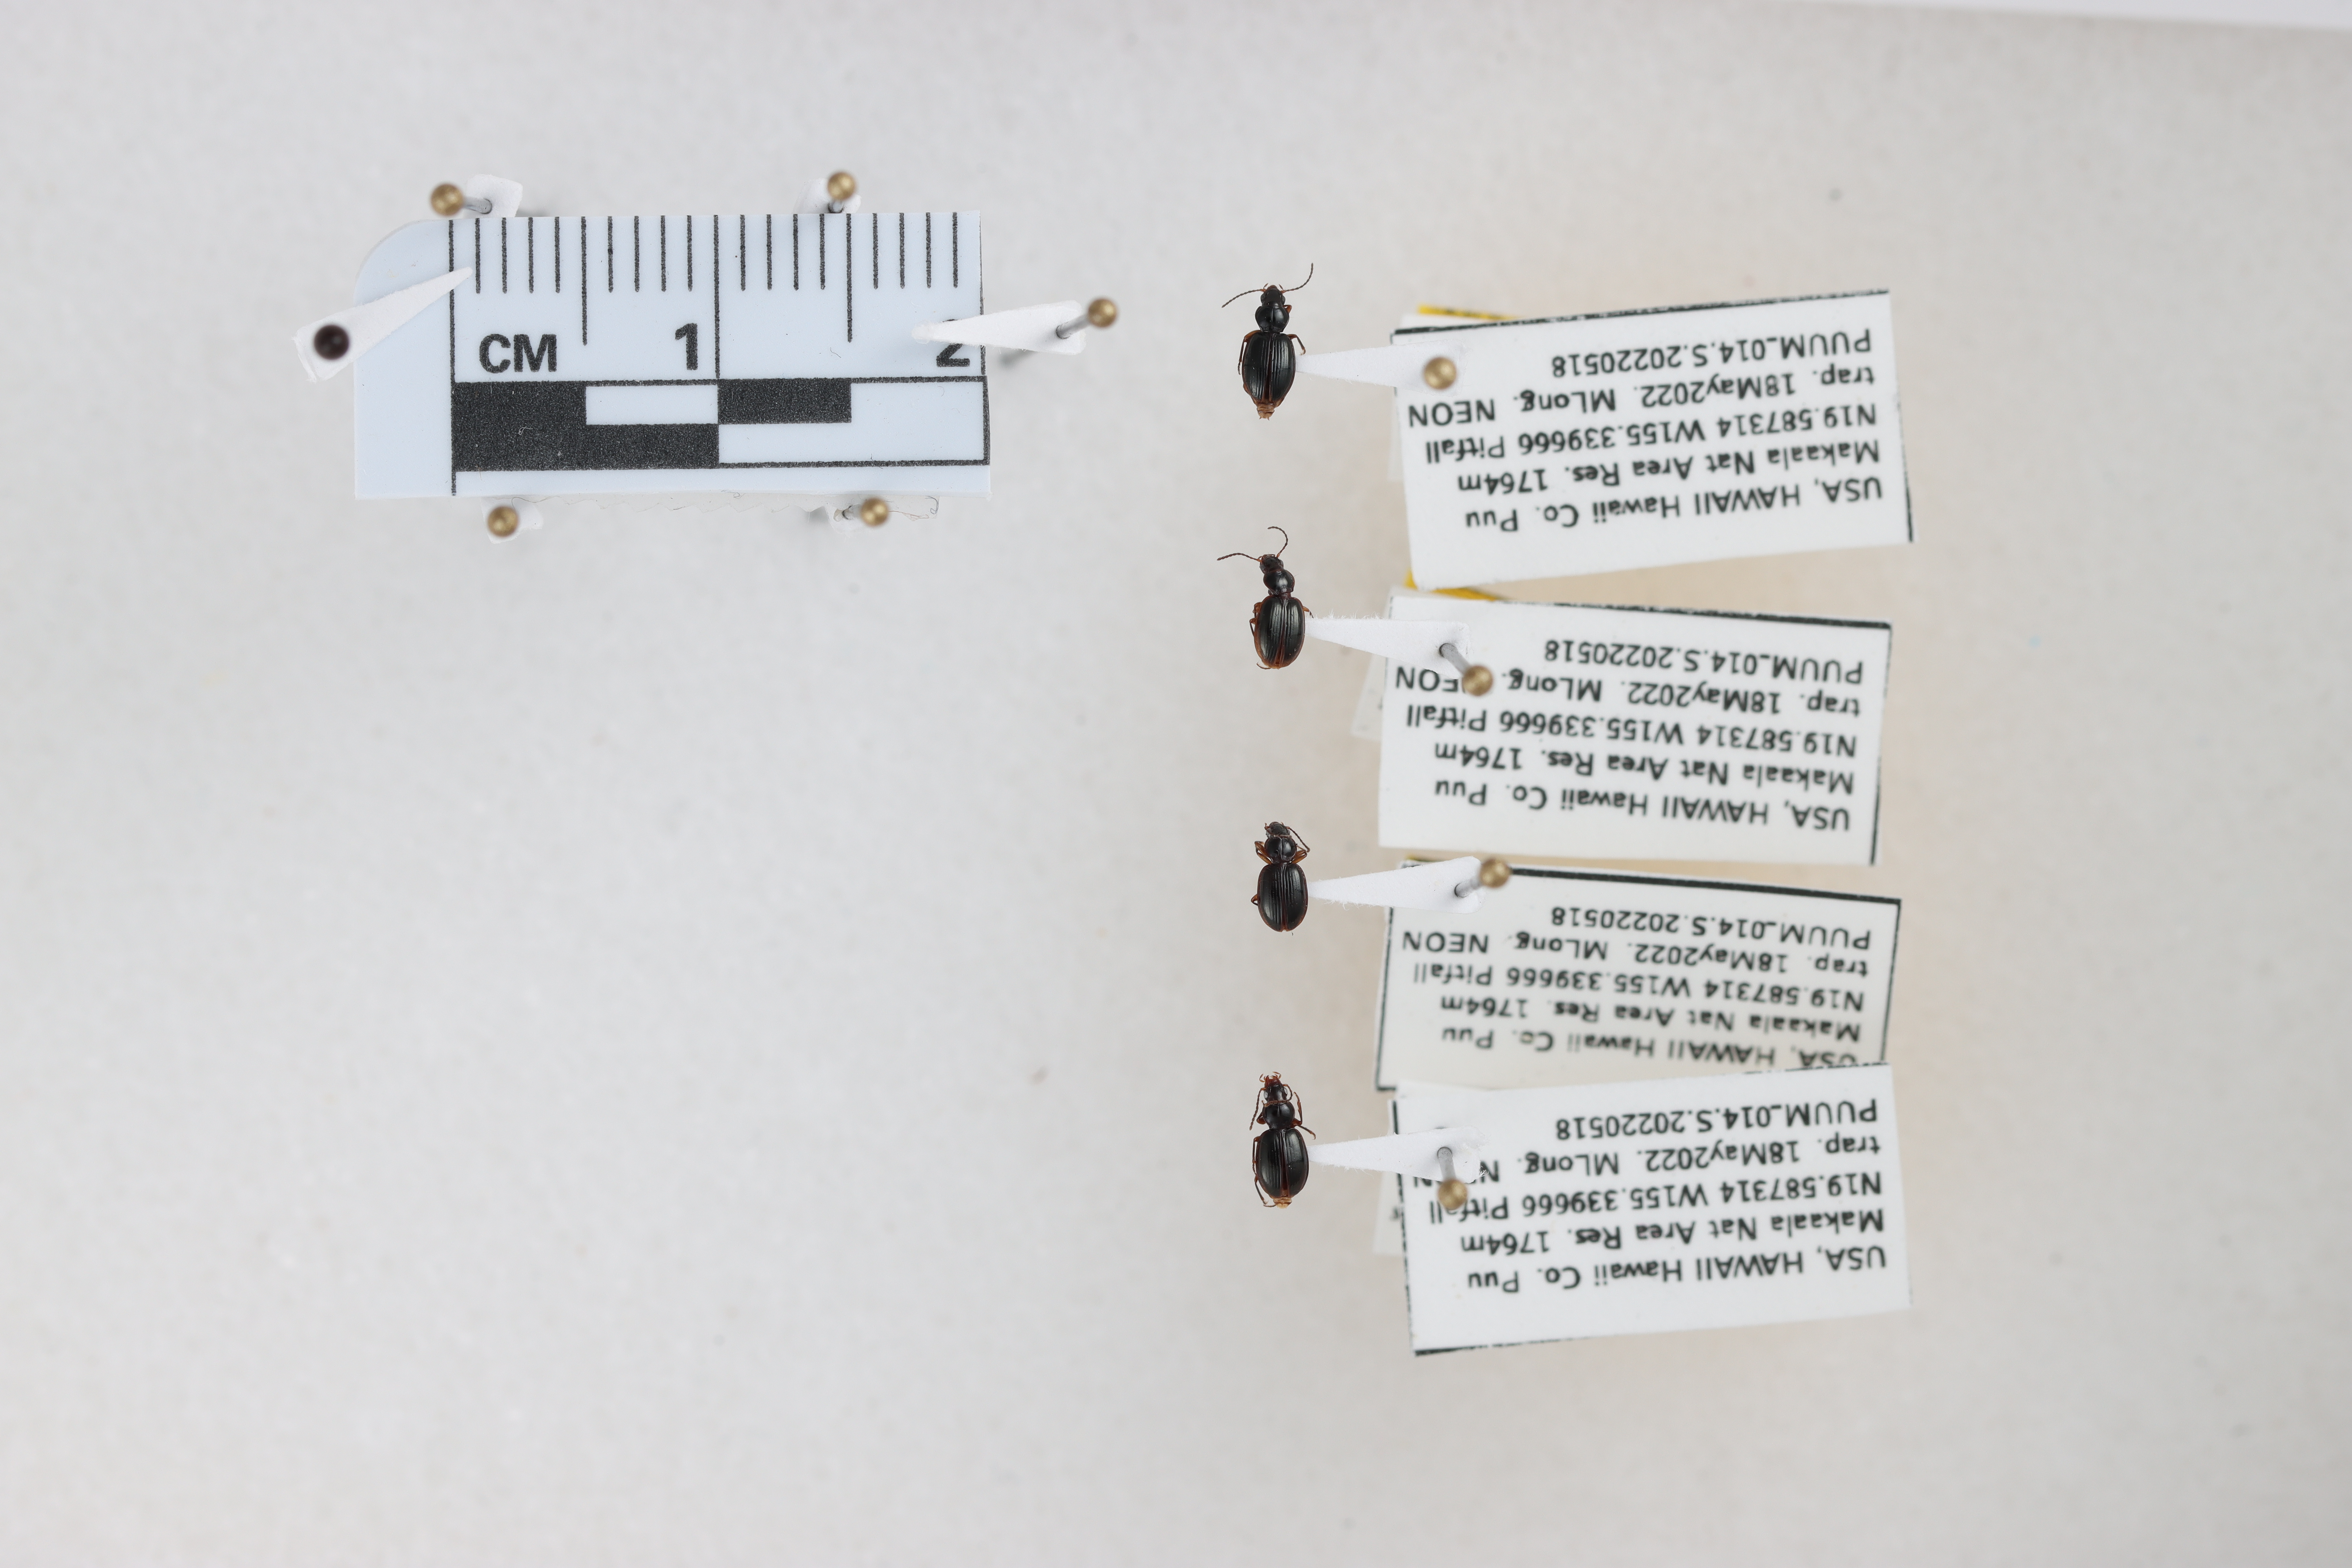
Beetle 1 — elytra length: 0.261 cm, elytra max width: 0.189 cm, basal pronotum width: 0.077 cm

Beetle 2 — elytra length: 0.268 cm, elytra max width: 0.188 cm, basal pronotum width: 0.08 cm

Beetle 3 — elytra length: 0.256 cm, elytra max width: 0.188 cm, basal pronotum width: 0.089 cm

Beetle 4 — elytra length: 0.259 cm, elytra max width: 0.186 cm, basal pronotum width: 0.082 cm